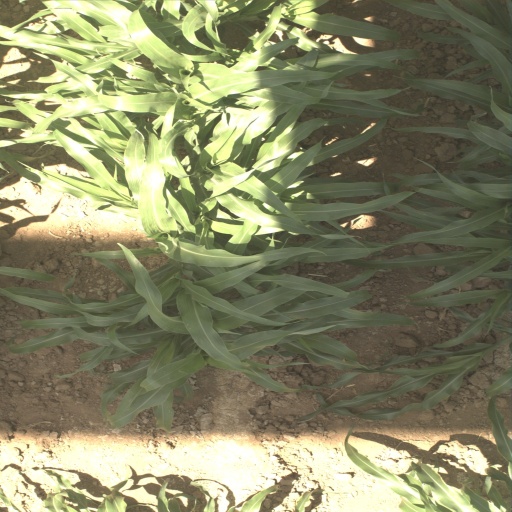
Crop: sorghum